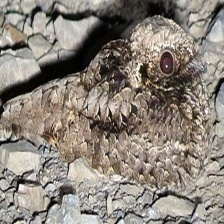
Species: COMMON POORWILL
Scientific name: PHALAENOPTILUS NUTTALLII